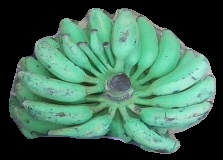
Variety: elakki-bale
Grade: grade3